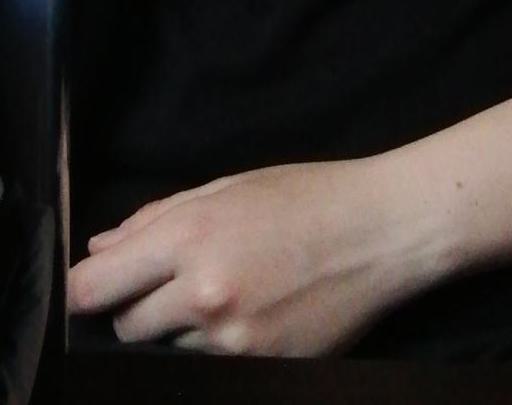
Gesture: no_gesture